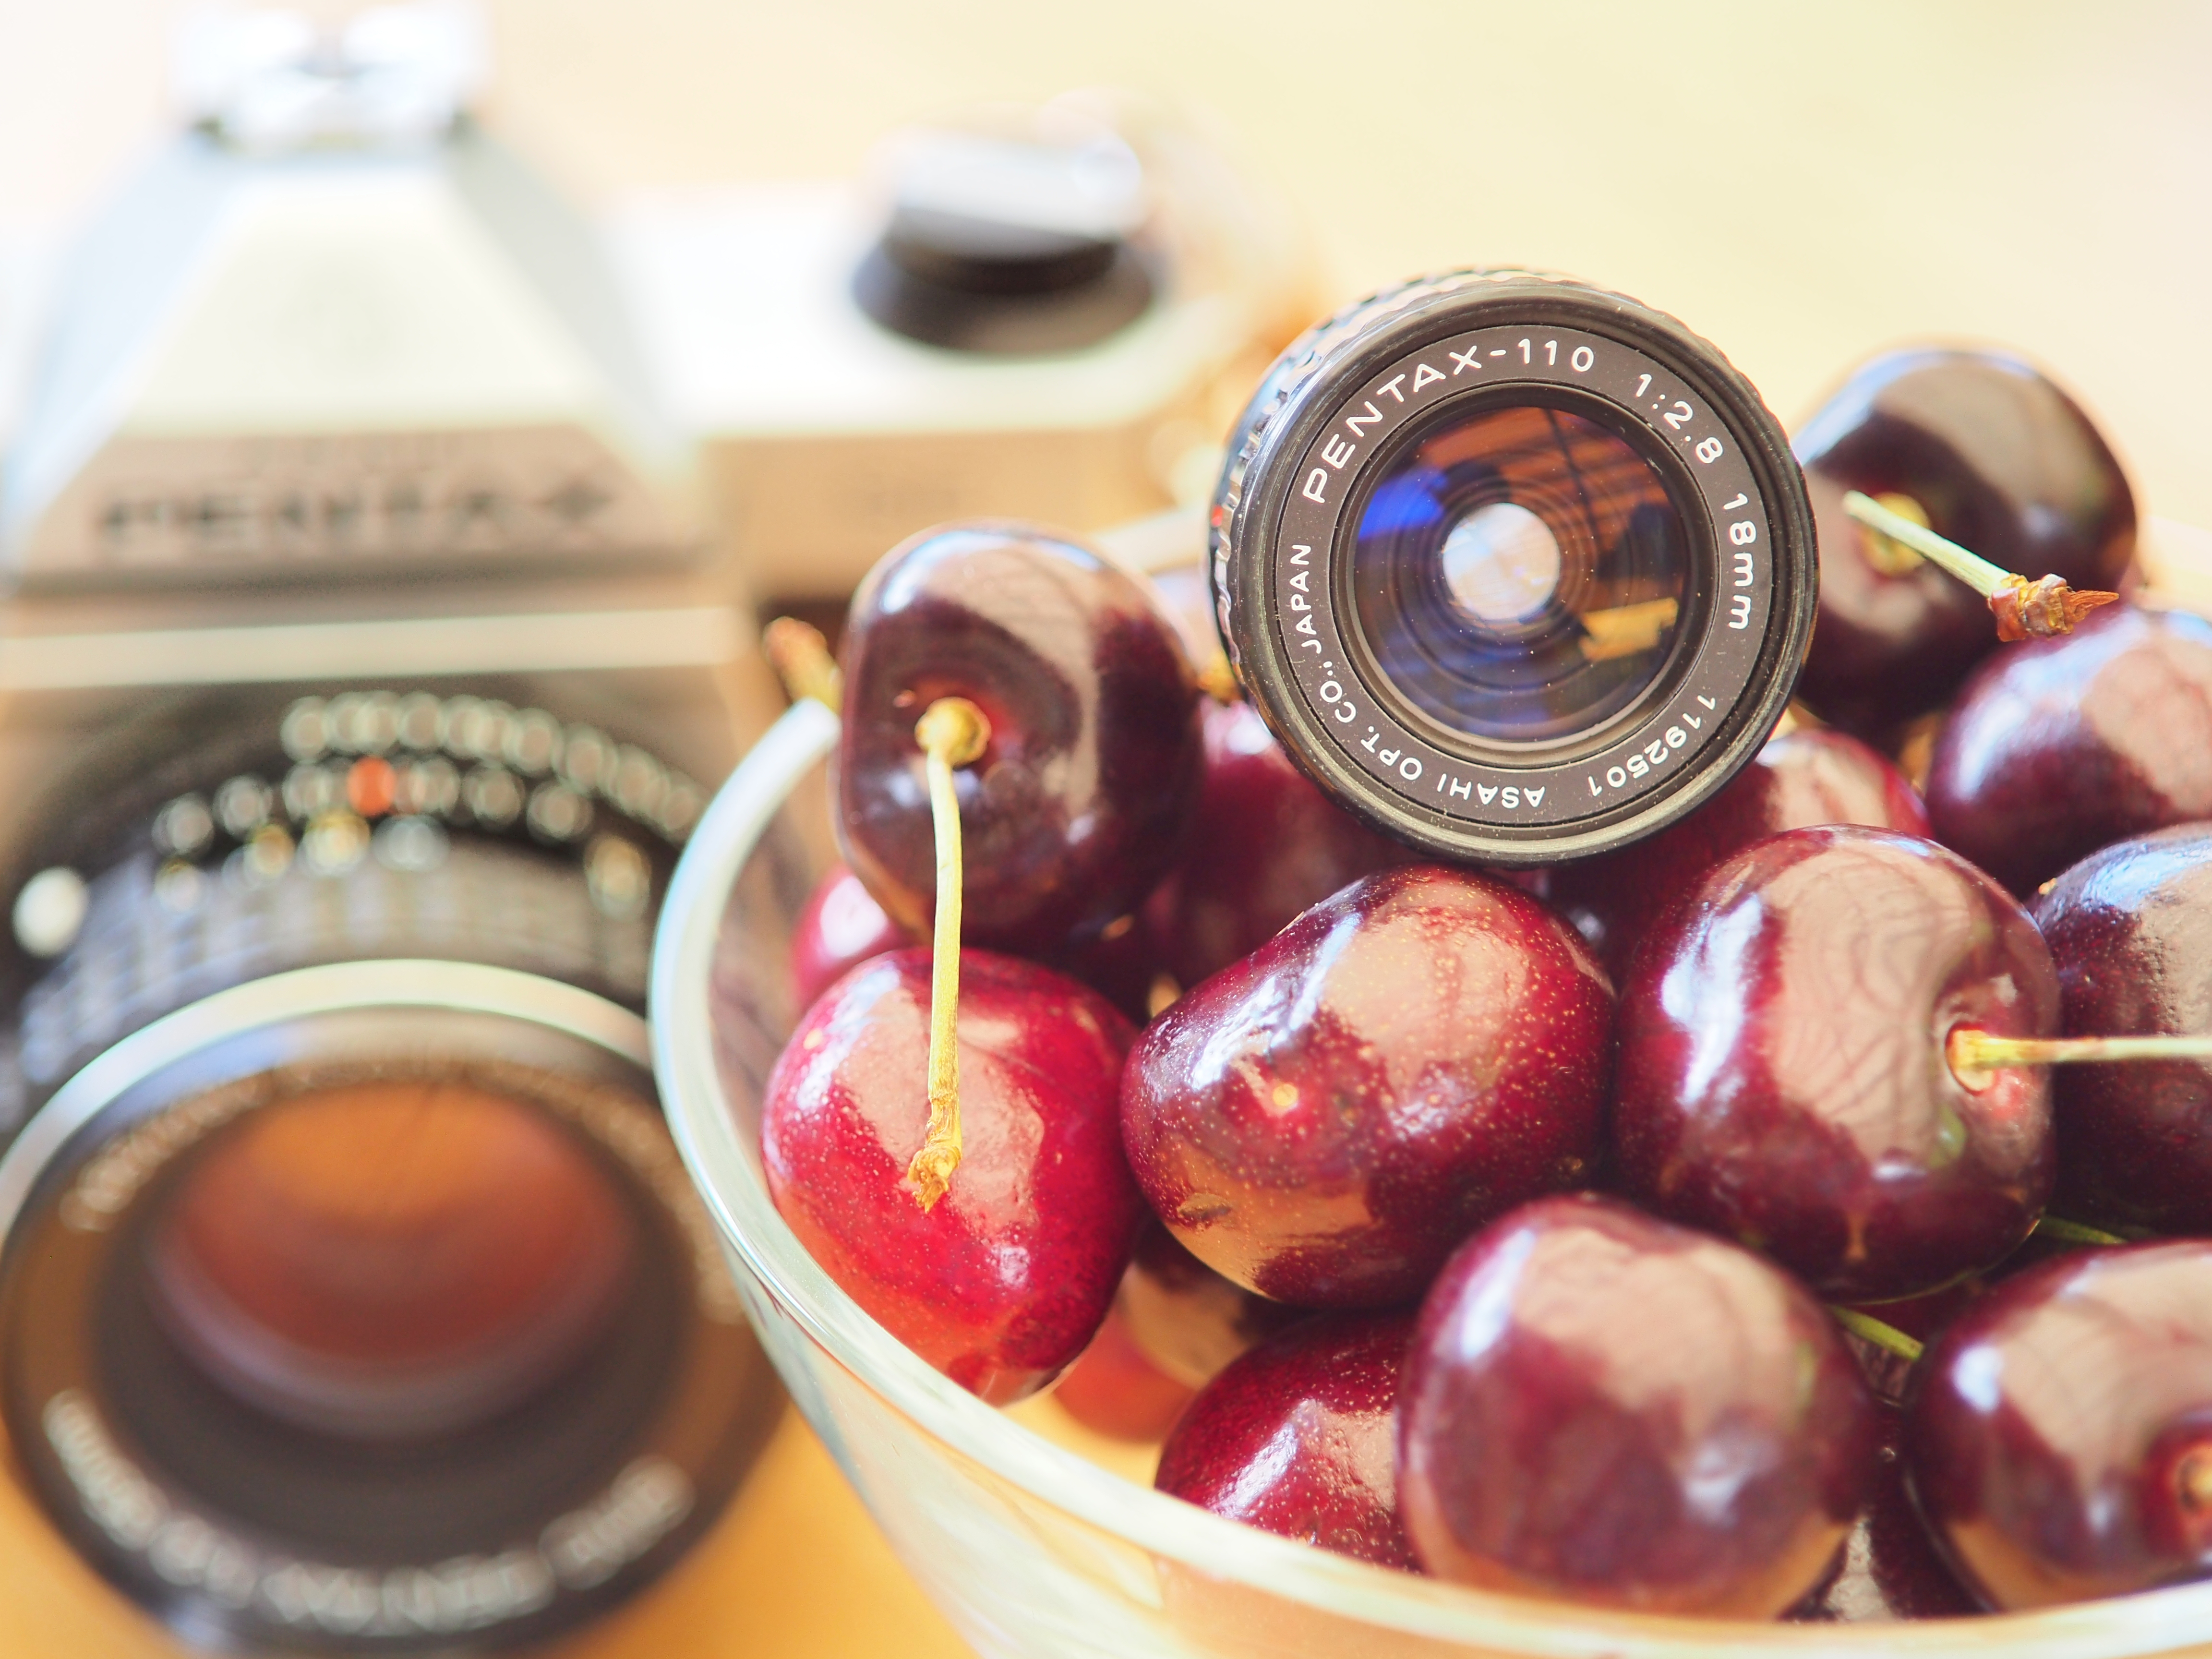
plant, fruit, food, produce, dessert, sweetness, petite, pentax110, cherries, flavor